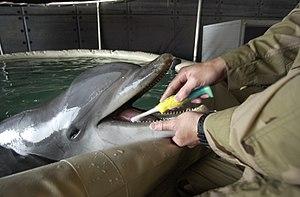
L’histoire de la médecine dentaire est une partie de l'histoire de la médecine, et l'étude des développements historiques de la médecine dentaire, y compris des biographies des personnes qui ont influencé la médecine dentaire de leur temps. Cette histoire s'étend très loin dans le passé. Ainsi, au Danemark, la preuve de l'ouverture d'une molaire remonte au néolithique. Le traitement conservatoire des dents chez les anciens paysans du Pakistan a pu être prouvé dans l'intervalle de 7 000 à 5 500 ans av. J.C, et ce avec l'intention de « réparer » les dents, et éventuellement même de combler les cavités. Depuis les Sumériens, on a cru jusqu'aux temps modernes qu'un ver dans la dent était responsable de la carie. Les premiers travaux sur la technique dentaire ont été faits au milieu du Iᵉʳ millénaire av. J.-C. par les Étrusques et les Phéniciens. L'influence des savants romains et grecs a été déterminante au Moyen Âge tant dans le monde chrétien que dans le monde arabe.